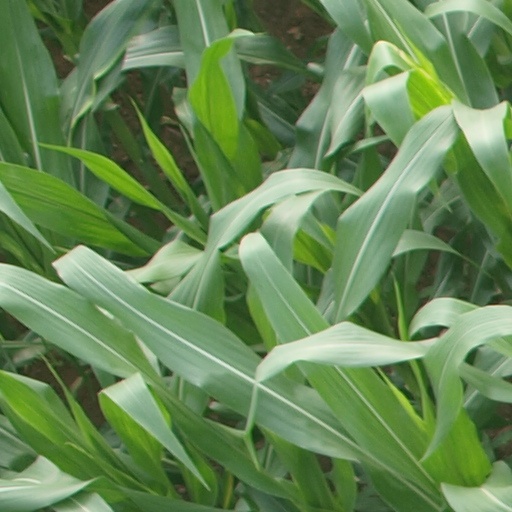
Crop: maize; corn